Famine in India

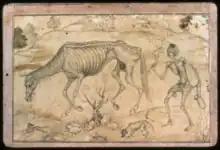
Drawing by Basawan, c. 1595

The Tughlaq Dynasty under Muhammad bin Tughluq held power during the famine centered on Delhi in 1335–1342 (which is reported to have killed thousands). Busy and faced with a difficult situation, the Tughluq couldn't properly address the famine. Pre-colonial famines in the Deccan included the Damajipant famine of 1460 and the famines starting in 1520 and 1629. The Damajipant famine is said to have caused ruin both in the northern and southern parts of the Deccan. Abd al-Qadir Badayuni claims to have witnessed cannibalism in Hindustan in a famine in 1555.